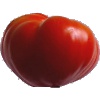
Label: Tomato 3